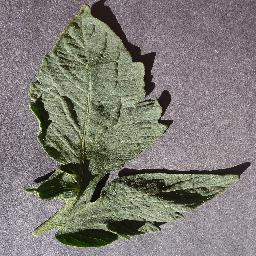
Label: Tomato___healthy